Francesco Guccini

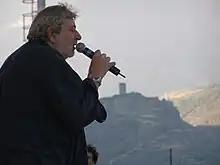
Guccini in 2006

In his career as a writer, Guccini published several novels and essays, experimenting with different genres. His first novel, "Cròniche Epafàniche", was published by Feltrinelli in 1989, and was one of his most successful works. Although it is not explicitly an autobiography, it can be considered the first of three autobiographical books. It describes past events of Pàvana, the town where he spent his childhood. Guccini recounts stories he heard from elderly people living on the Tuscan Apennines; critics praised the "philological accuracy" of the book.